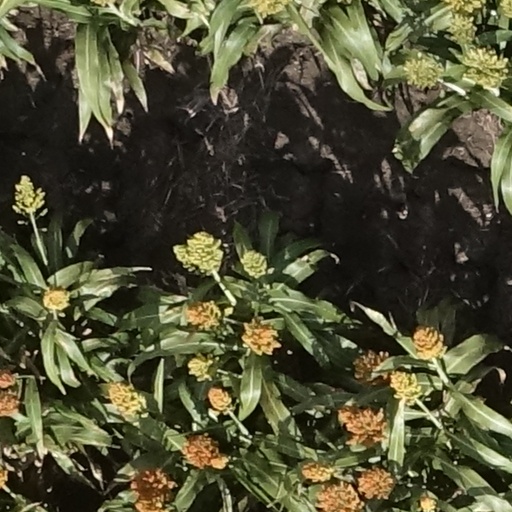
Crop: sorghum